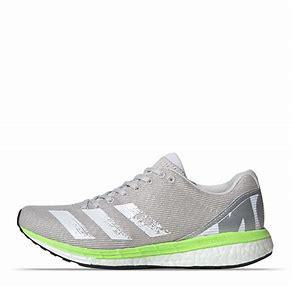
Brand: Adidas
Model: Adizero Boston 8